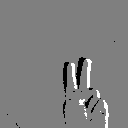
ASL letter: v